Txemi Urtasun

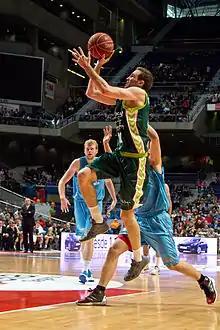

José Miguel "Txemi" Urtasun Uriz (born April 30, 1984) is a Spanish professional basketball player for Ourense of the LEB Oro. He is a tall shooting guard. His twin brother, Álex Urtasun, is also a professional basketball player.